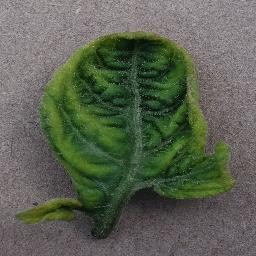
Label: Tomato___Tomato_Yellow_Leaf_Curl_Virus